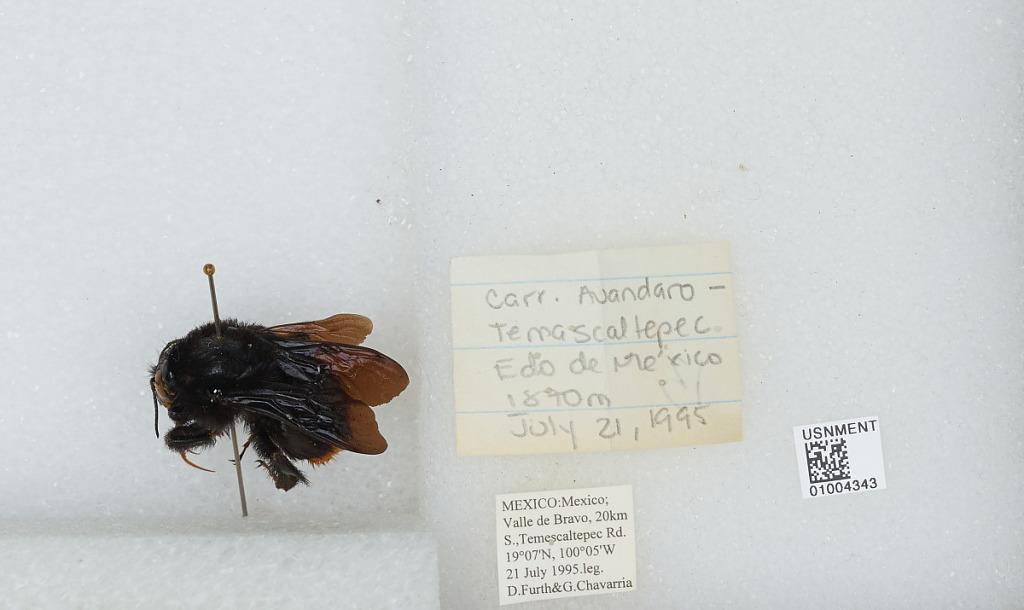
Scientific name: Bombus (Mendacibombus) defector Skorikov
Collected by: G. Chavarria
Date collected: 1995-7-21
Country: Mexico
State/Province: Mexico
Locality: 20km S.Valle de Bravo, Temescaltepec Rd.
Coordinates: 19.0811, -100.071